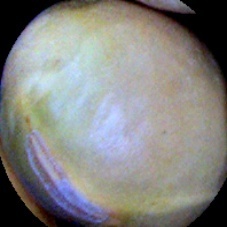
Label: Immature